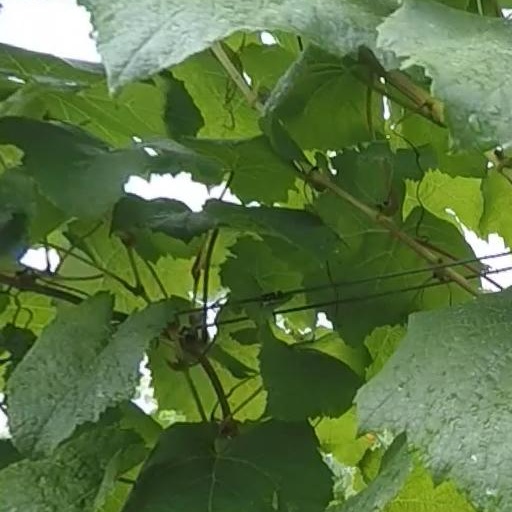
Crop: grape